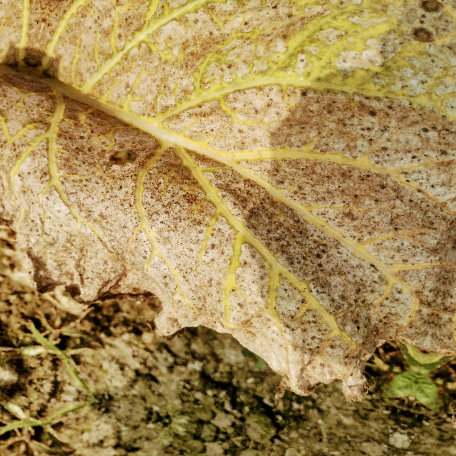
Label: Downy Mildew